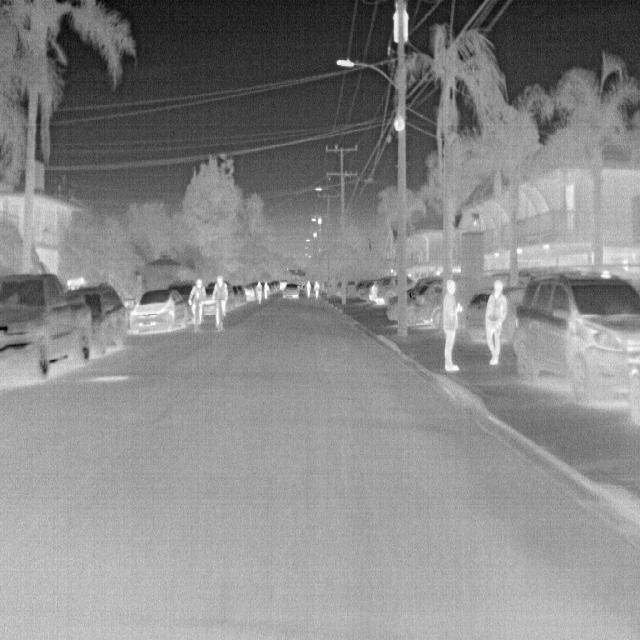
Detected objects:
label: person
label: person
label: person
label: person